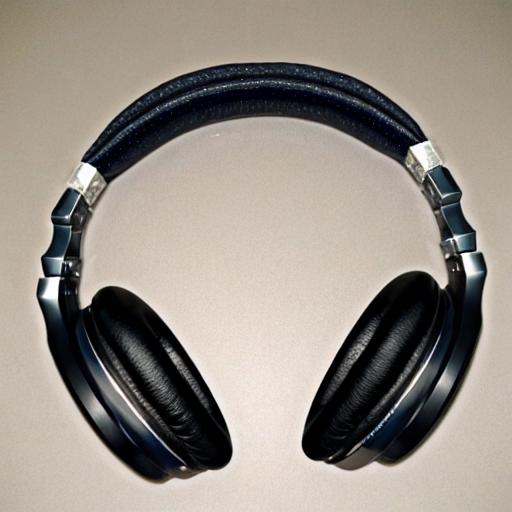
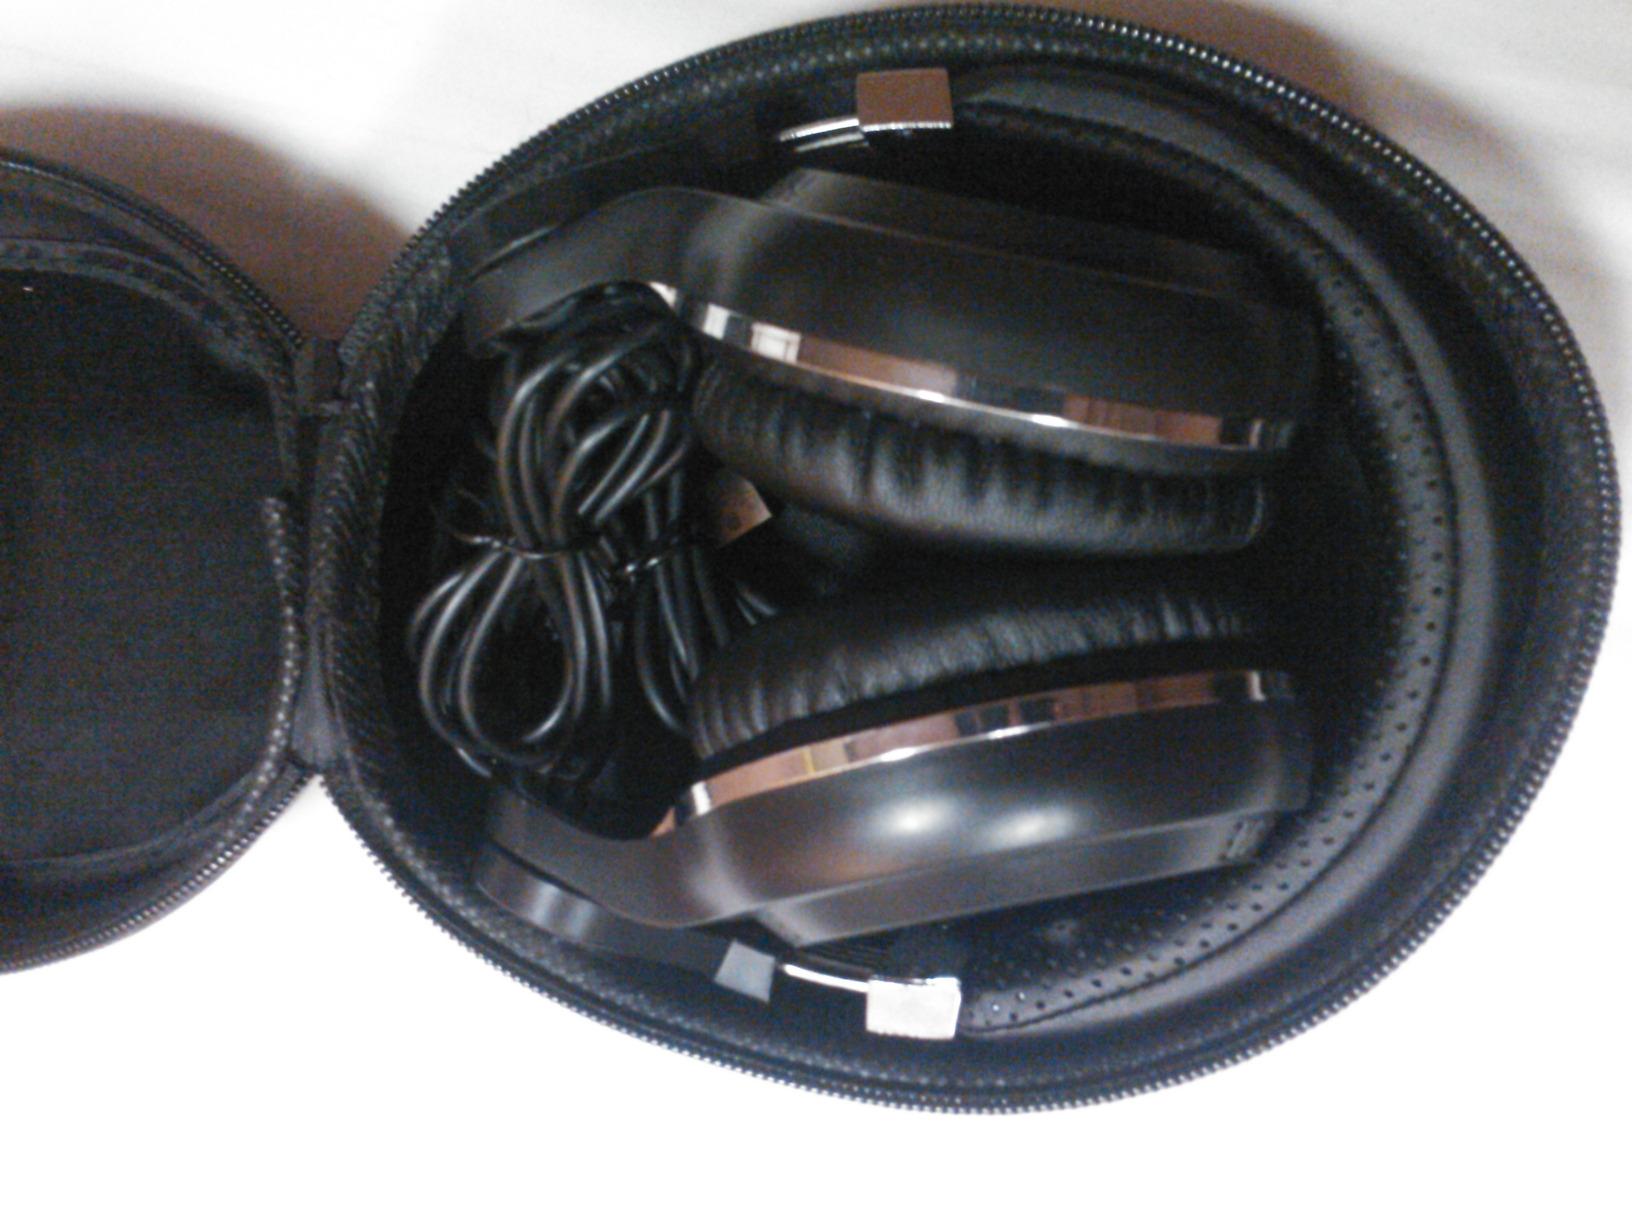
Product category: headphones
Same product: no